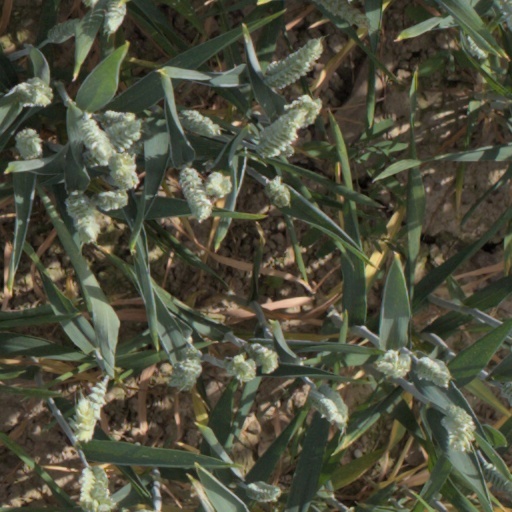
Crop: wheat